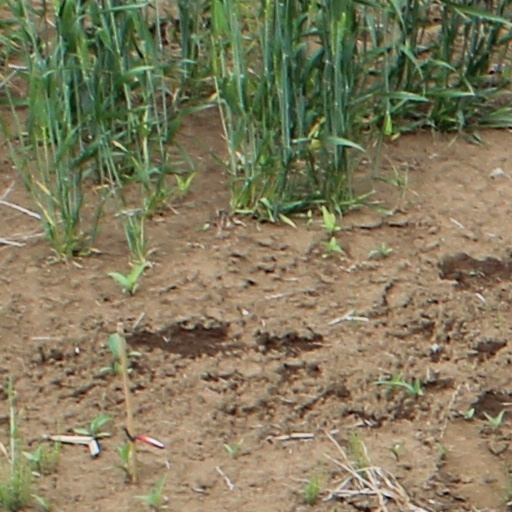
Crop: wheat